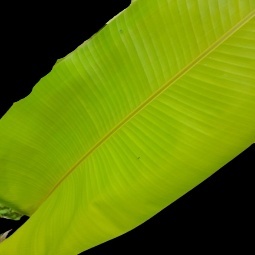
Label: Sulphur